International Cricket 2010

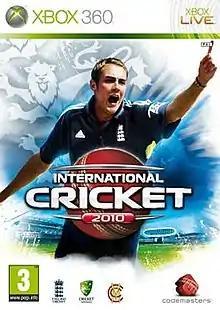
Xbox 360 cover, featuring England's Stuart Broad.

International Cricket 2010 is a sports association cricket simulation video game developed by Trickstar Games and released by Codemasters. It was released in the United Kingdom and India on 18 June 2010 and in Australia on 21 October. The game is a part of the Codemasters Cricket series preceded by the "Brian Lara Cricket Series" and is a direct sequel to the 2009 release, "Ashes Cricket 2009".